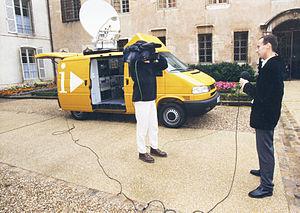
L'un des ""VS"" (véhicule satellite) de la chaîne d'information i-télé."
CNews, anciennement connue sous le nom d'I-Télévision puis d'I-Télé, est une chaîne de télévision française d'information nationale en continu.